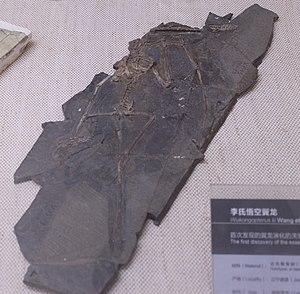
Wukongopterus est un genre éteint de ptérosaures de la famille des wukongopteridés, à laquelle il a donné son nom. Il a été découvert dans la formation de Tiaojishan datée du Jurassique moyen à supérieur, dans l'ouest de la province du Liaoning, près du site du Linglongta, dans le nord-est de la Chine.